Georgia Griffith

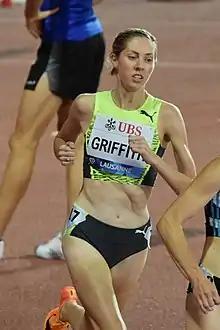
Griffith in 2022

Georgia Helen Griffith (born 5 December 1996) is an Australian middle-distance runner.